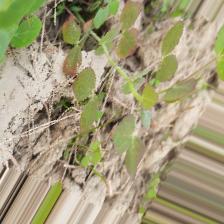
Label: Lentil Rust